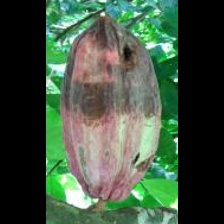
Label: phytophthora